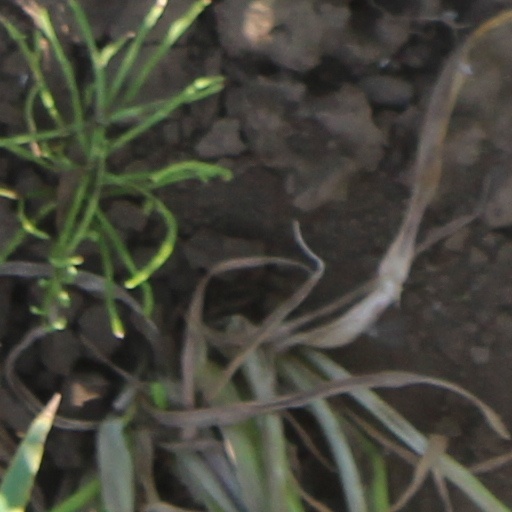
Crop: wheat